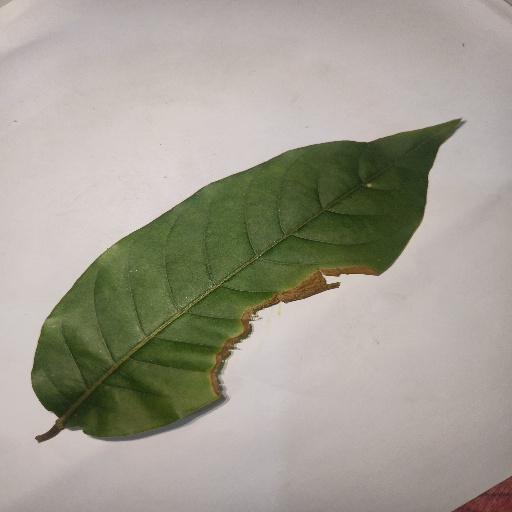
Species: HariTaki
Leaf condition: Bacterial Spot